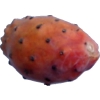
Label: cactus_fruit_red